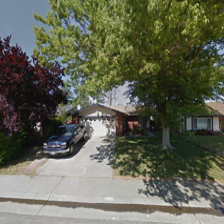
Label: streetView